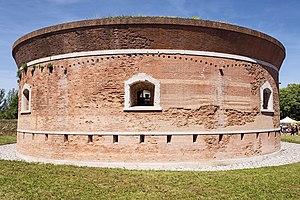
San Erasmo est une île de la lagune vénitienne. Sant'Erasmo se situe dans la partie nord de la lagune, non loin de Venise et est, après son extension, la plus grande île après Venise.